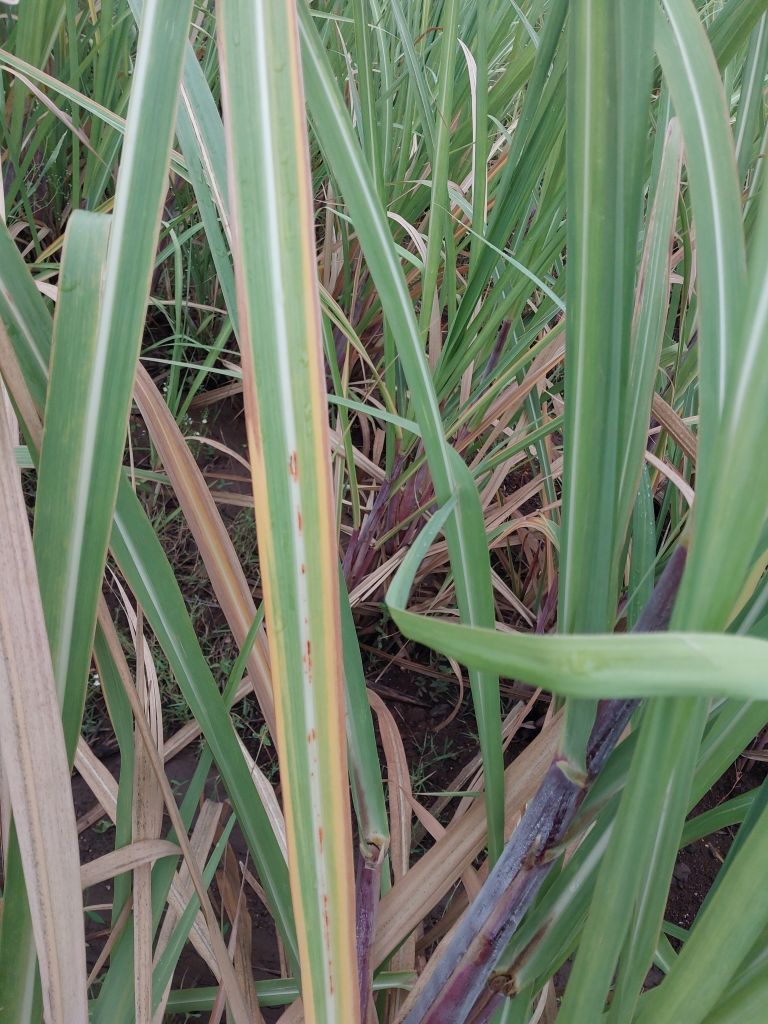
Label: Brown Spot